Sri Maha Mariamman Temple riot

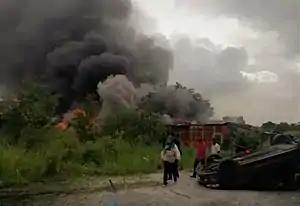
Large fires around the area involved in the riots.

The 2018 Sri Maha Mariamman Temple riot was a riot incident that occurred over two days, from November 26 to 27, 2018, at the Seafield Sri Maha Mariamman Temple site and the surrounding area at USJ 25, Subang Jaya, Petaling, Selangor. The riot stemmed from a misunderstanding between the temple and the developer, One City Development Sdn. Bhd., regarding the transfer of the temple. As a result, the riot incident caused damage to public property and the death of a firefighter, Muhammad Adib bin Mohd Kassim. The riots received public attention and widespread coverage in the Malaysian mass media.